East Riding of Yorkshire

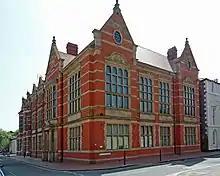
Large ornate red-bricked building

The administrative division of the East Riding of Yorkshire originated in antiquity. Unlike most counties in Great Britain, which were divided anciently into hundreds, Yorkshire was divided first into three ridings and then into numerous wapentakes within each riding. The separate Lieutenancy for the riding was established after the Restoration, and the ridings each had separate Quarter Sessions. For statistical purposes in the 19th century an East Riding of Yorkshire registration county was designated, consisting of the entirety of the Poor Law Unions of Beverley, Bridlington, Driffield, Howden, Hull, Patrington, Pocklington, Sculcoates, Skirlaugh and York.